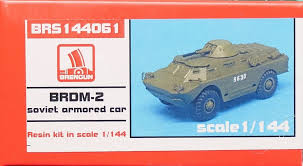
Label: BRDM